Hasvik Municipality

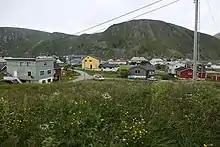
Sørvik village, Hasvik

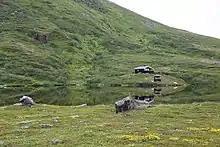
Lake in Hasvik, Sørøya island

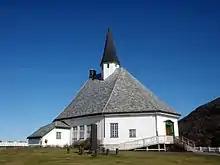
Hasvik Church

The municipality of Hasvik was established in 1858 when the northern part of Loppa Municipality was separated to form this new municipality. The initial population was 506. The borders of the municipality have not changed since that time.